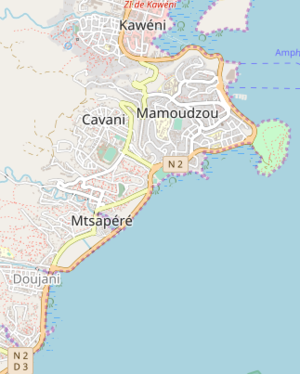
Map Mamoudzou
Kavani est un quartier urbain de la commune française de Mamoudzou à Mayotte d’une superficie de 0,559 km². Elle s'apparente à une ville-quartier enclavée des hauts de Mamoudzou et Mtsapéré.
Mtsapéré est une localité située au nord-est de Mayotte. Ancien village côtier, c'est devenu une banlieue de Mamoudzou.